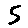
Label: 5